Lines of Contravallation of Gibraltar

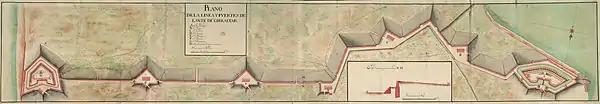
Plan of the Lines as of 1749 (north is to the bottom). Fort St. Barbara is on the left-hand side of the map, and Fort St. Philip is on the right-hand side. In between are the bastions of Santiago, San Carlos, San José, Santa Mariana and San Benito.

At the west end, Fort San Felipe (Spanish: "Fuerte de San Felipe") had 28 gun positions with a ditch and a bastion trace in the gorge (rear) of the fort. Its broad structure gave the Spanish gunners a wide arc of fire across the Bay of Gibraltar and provided a direct line of fire into the town and the British Devil's Tongue Battery located along the Old Mole. According to James, "the parapet is eighteen feet thick, faced with stone, and filled with earth and clay." It was "mounted with twenty iron sixteen pounders, and four iron six pounders in flanks, with four thirteen inch brass mortars : eighteen of these guns command the anchoring place and their strand, the other six open on the town, and neck of land". Several casemates were situated under the ramparts. Two demi-bastions and a curtain wall were situated at the rear of the fort while storehouses and guard-houses stood alongside it. A solid stone sea wall ran along the east side of the fort. A ditch, filled from the sea and controlled via a sluice gate, provided an additional obstacle. According to James, the normal garrison of the fort was one captain, one subaltern and fifty men, though it could accommodate six hundred.